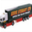
Label: truck